Jonas Guimarães

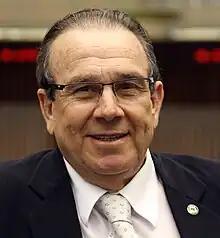
Guimarães in October 2011

Jonas Guimarães (born 7 May 1951) is a Brazilian businessman and politician. Although born in São Paulo, he has spent his political career representing Paraná, having served in the state legislature since 2007.